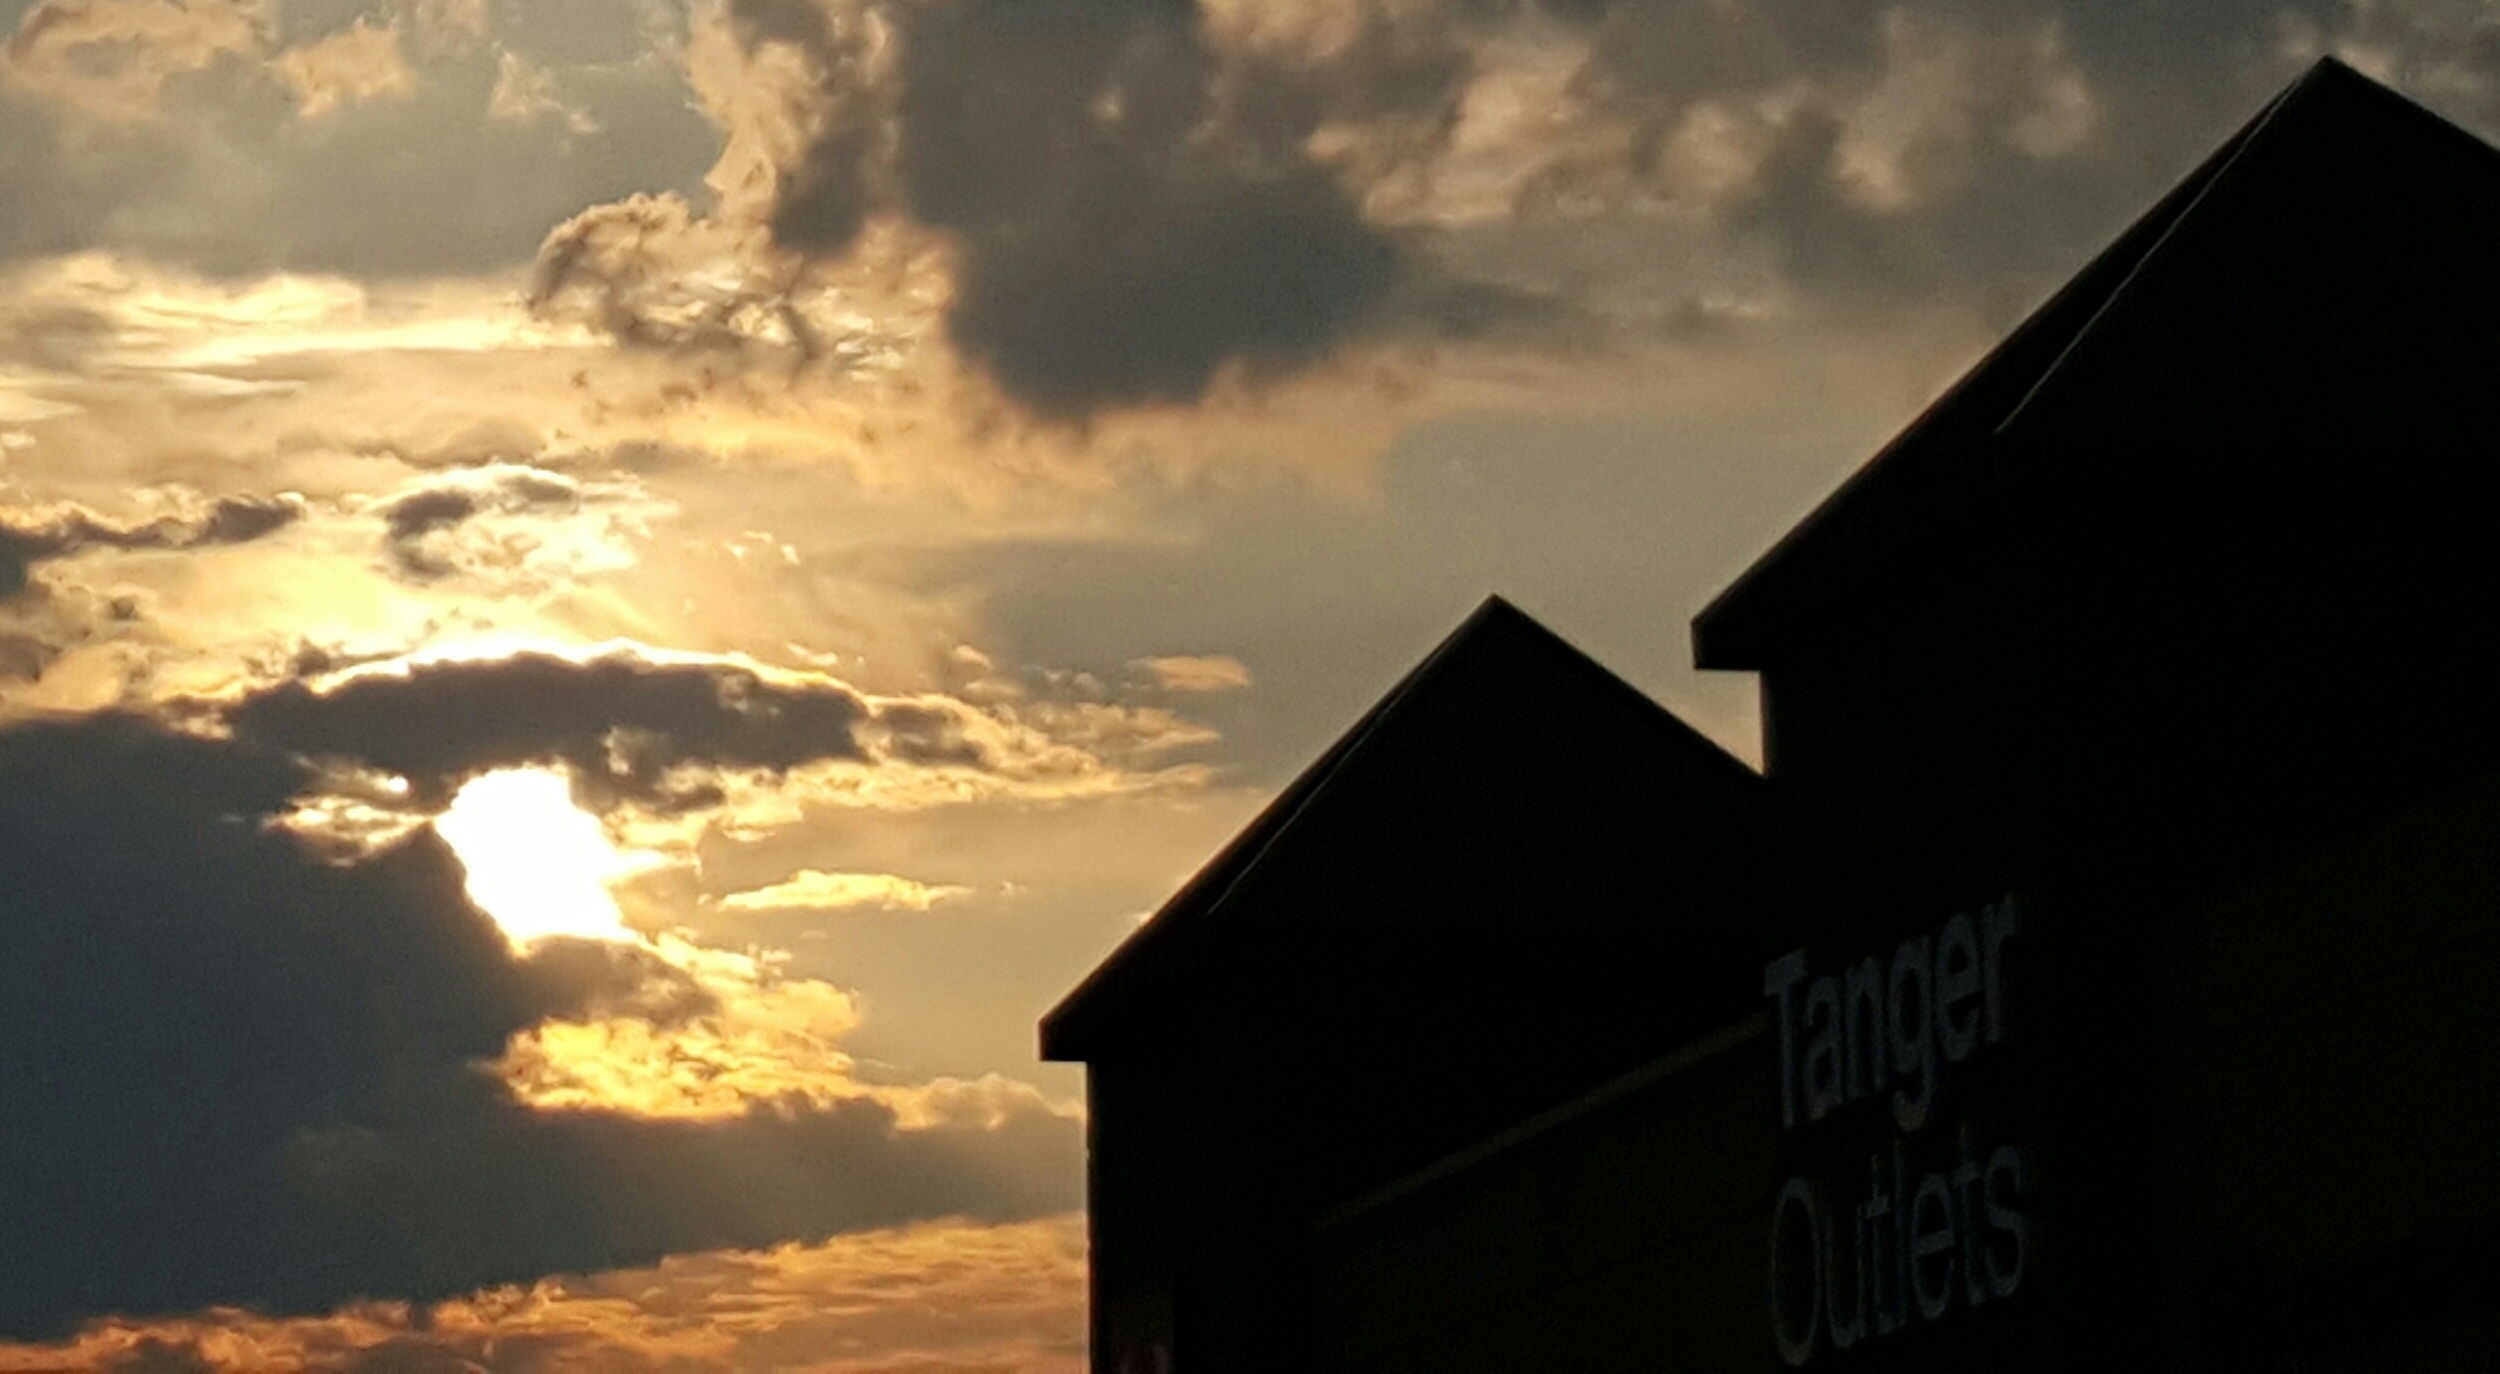
light, cloud, sky, sun, sunset, sunlight, morning, dawn, atmosphere, dusk, evening, darkness